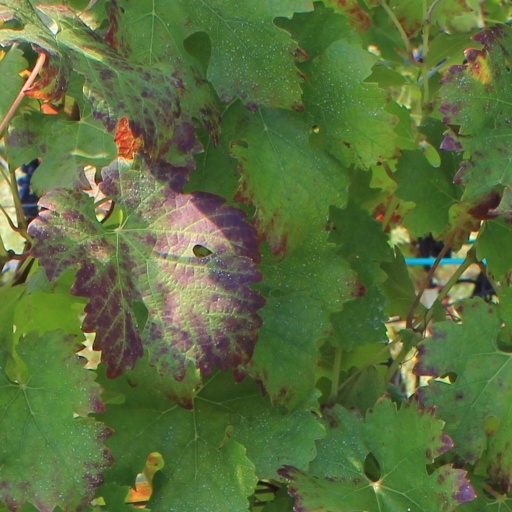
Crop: grape